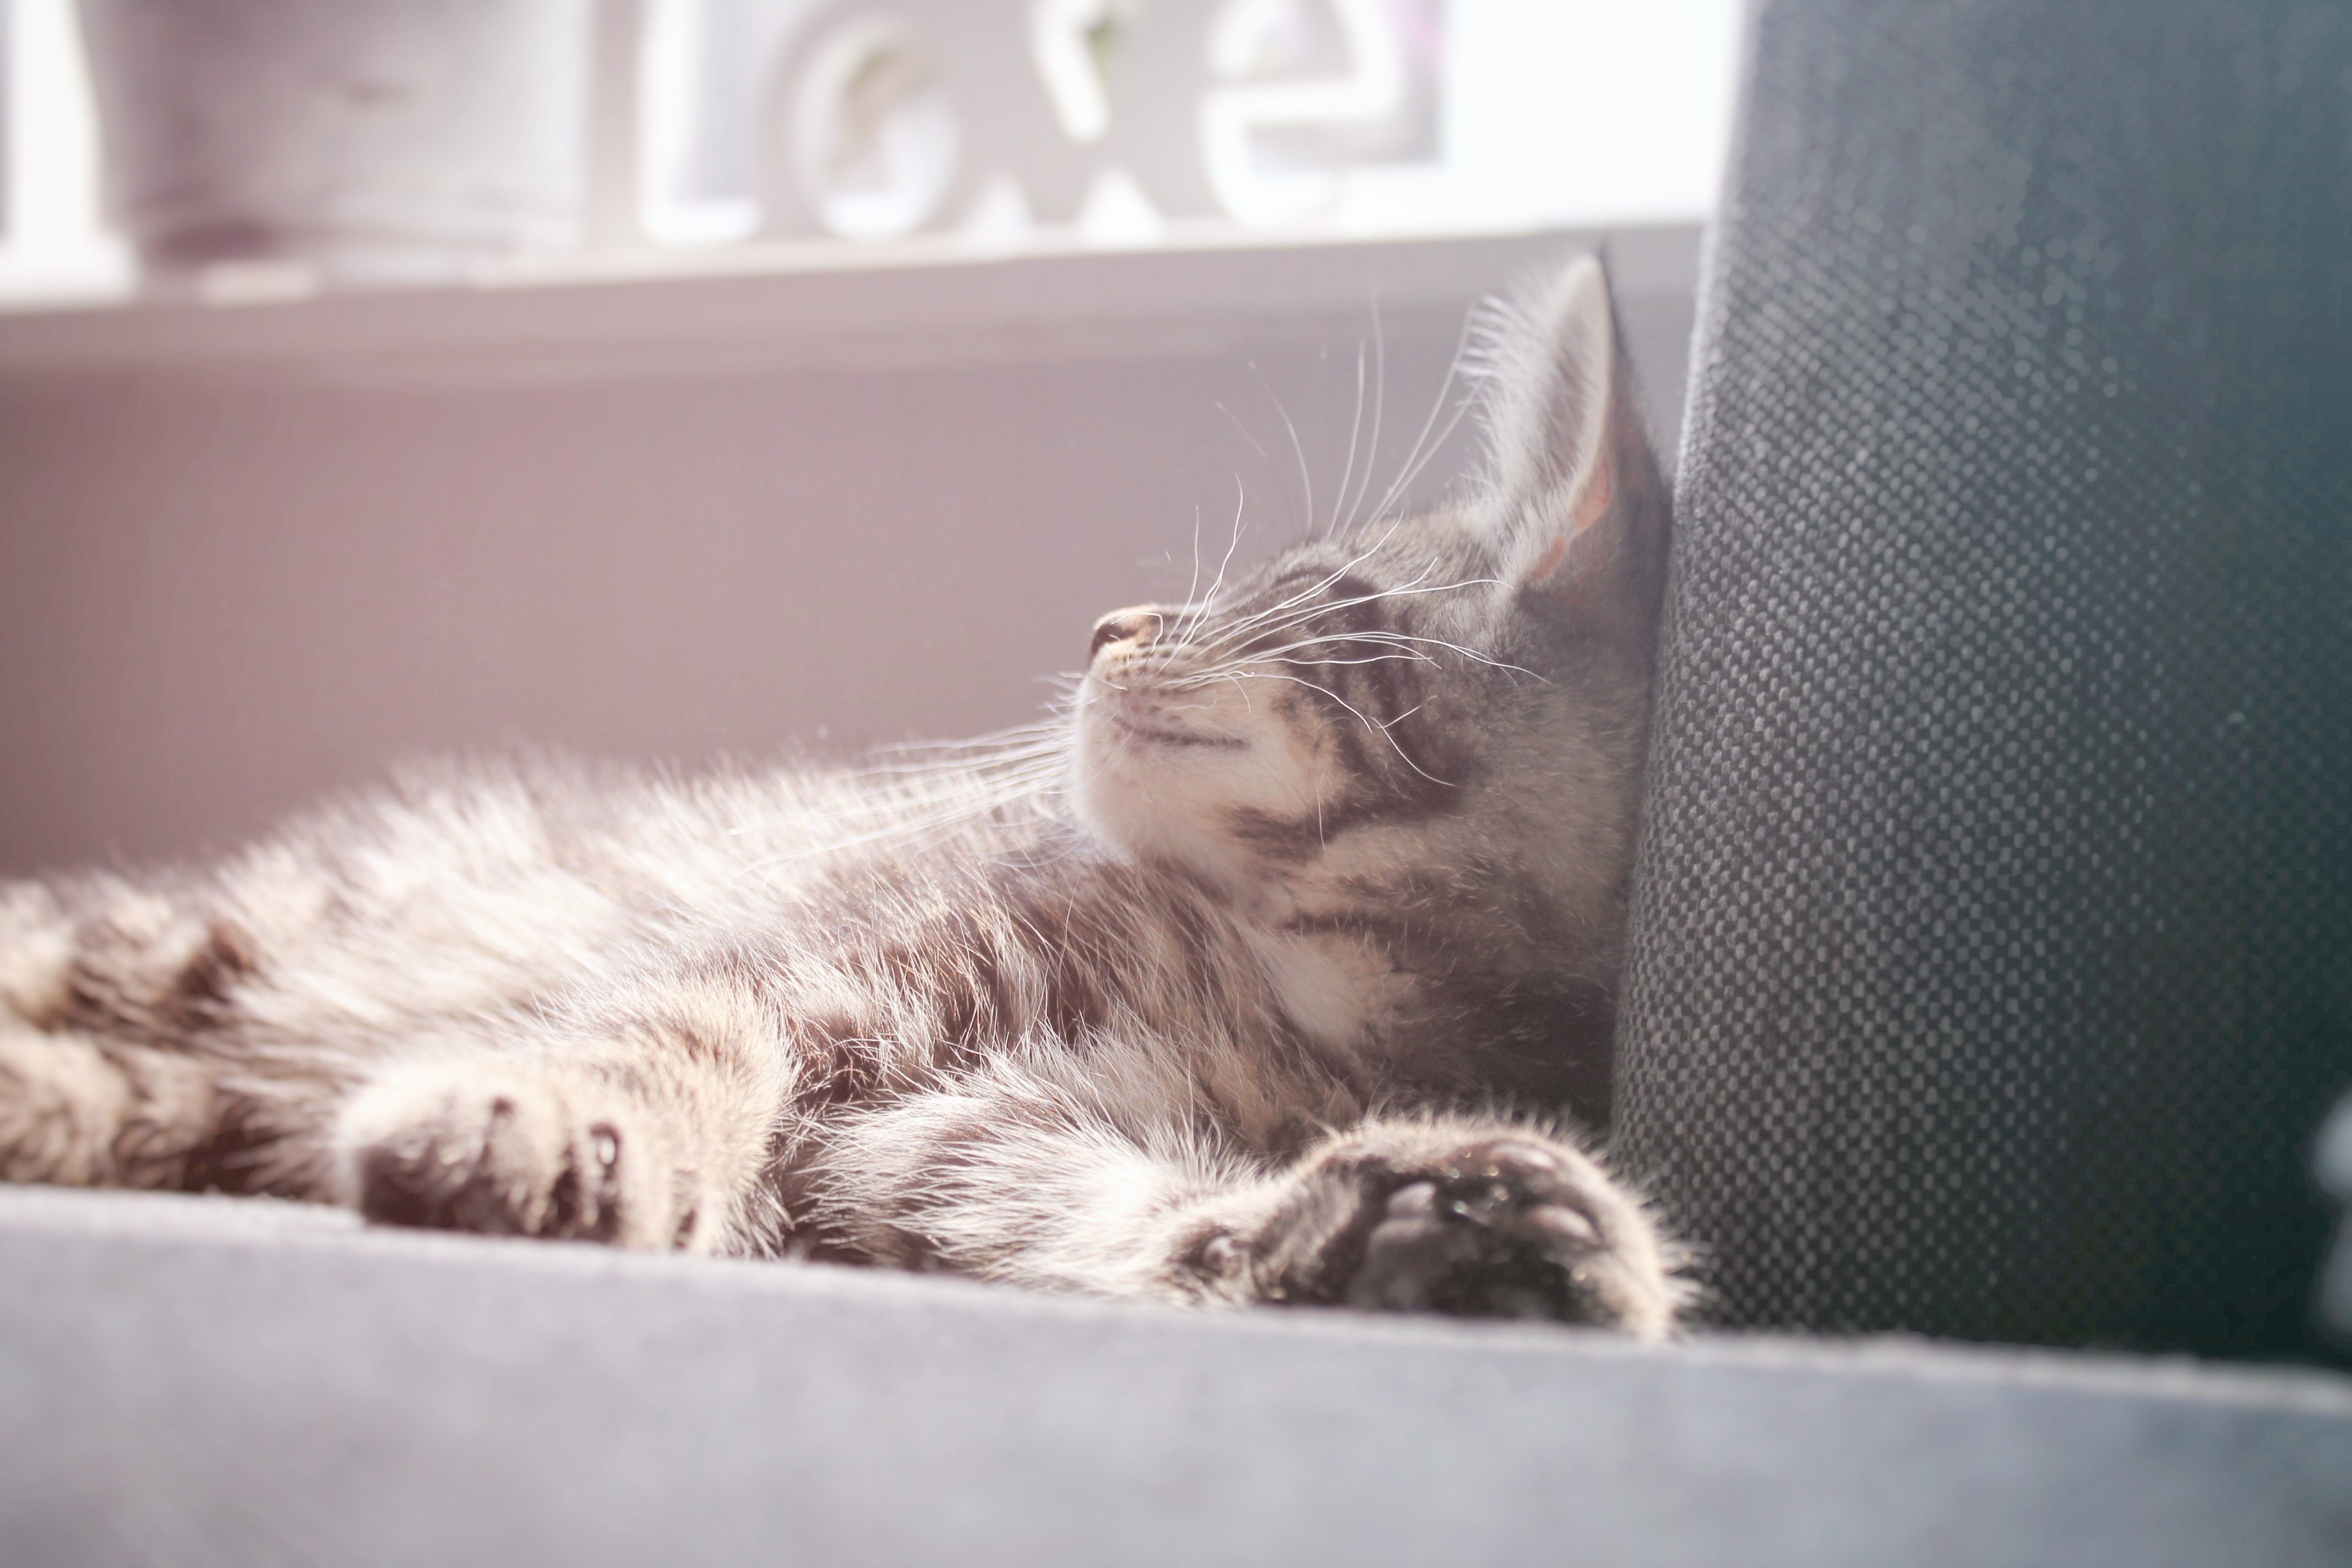
kitten, cat, mammal, whiskers, vertebrate, small to medium sized cats, cat like mammal